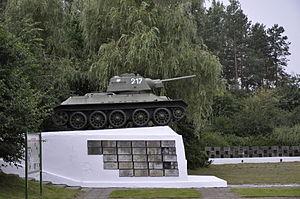
La bataille de Studzianki oppose du 9 au 16 août 1944 les forces allemandes aux forces polonaises et soviétiques à Studzianki en Pologne. Il s'agit de la plus grande bataille de chars polonais sur le Front de l'Est.
Studzianki Pancerne est un village polonais de la gmina de Głowaczów dans le powiat de Kozienice de la voïvodie de Mazovie dans le centre-est de la Pologne.